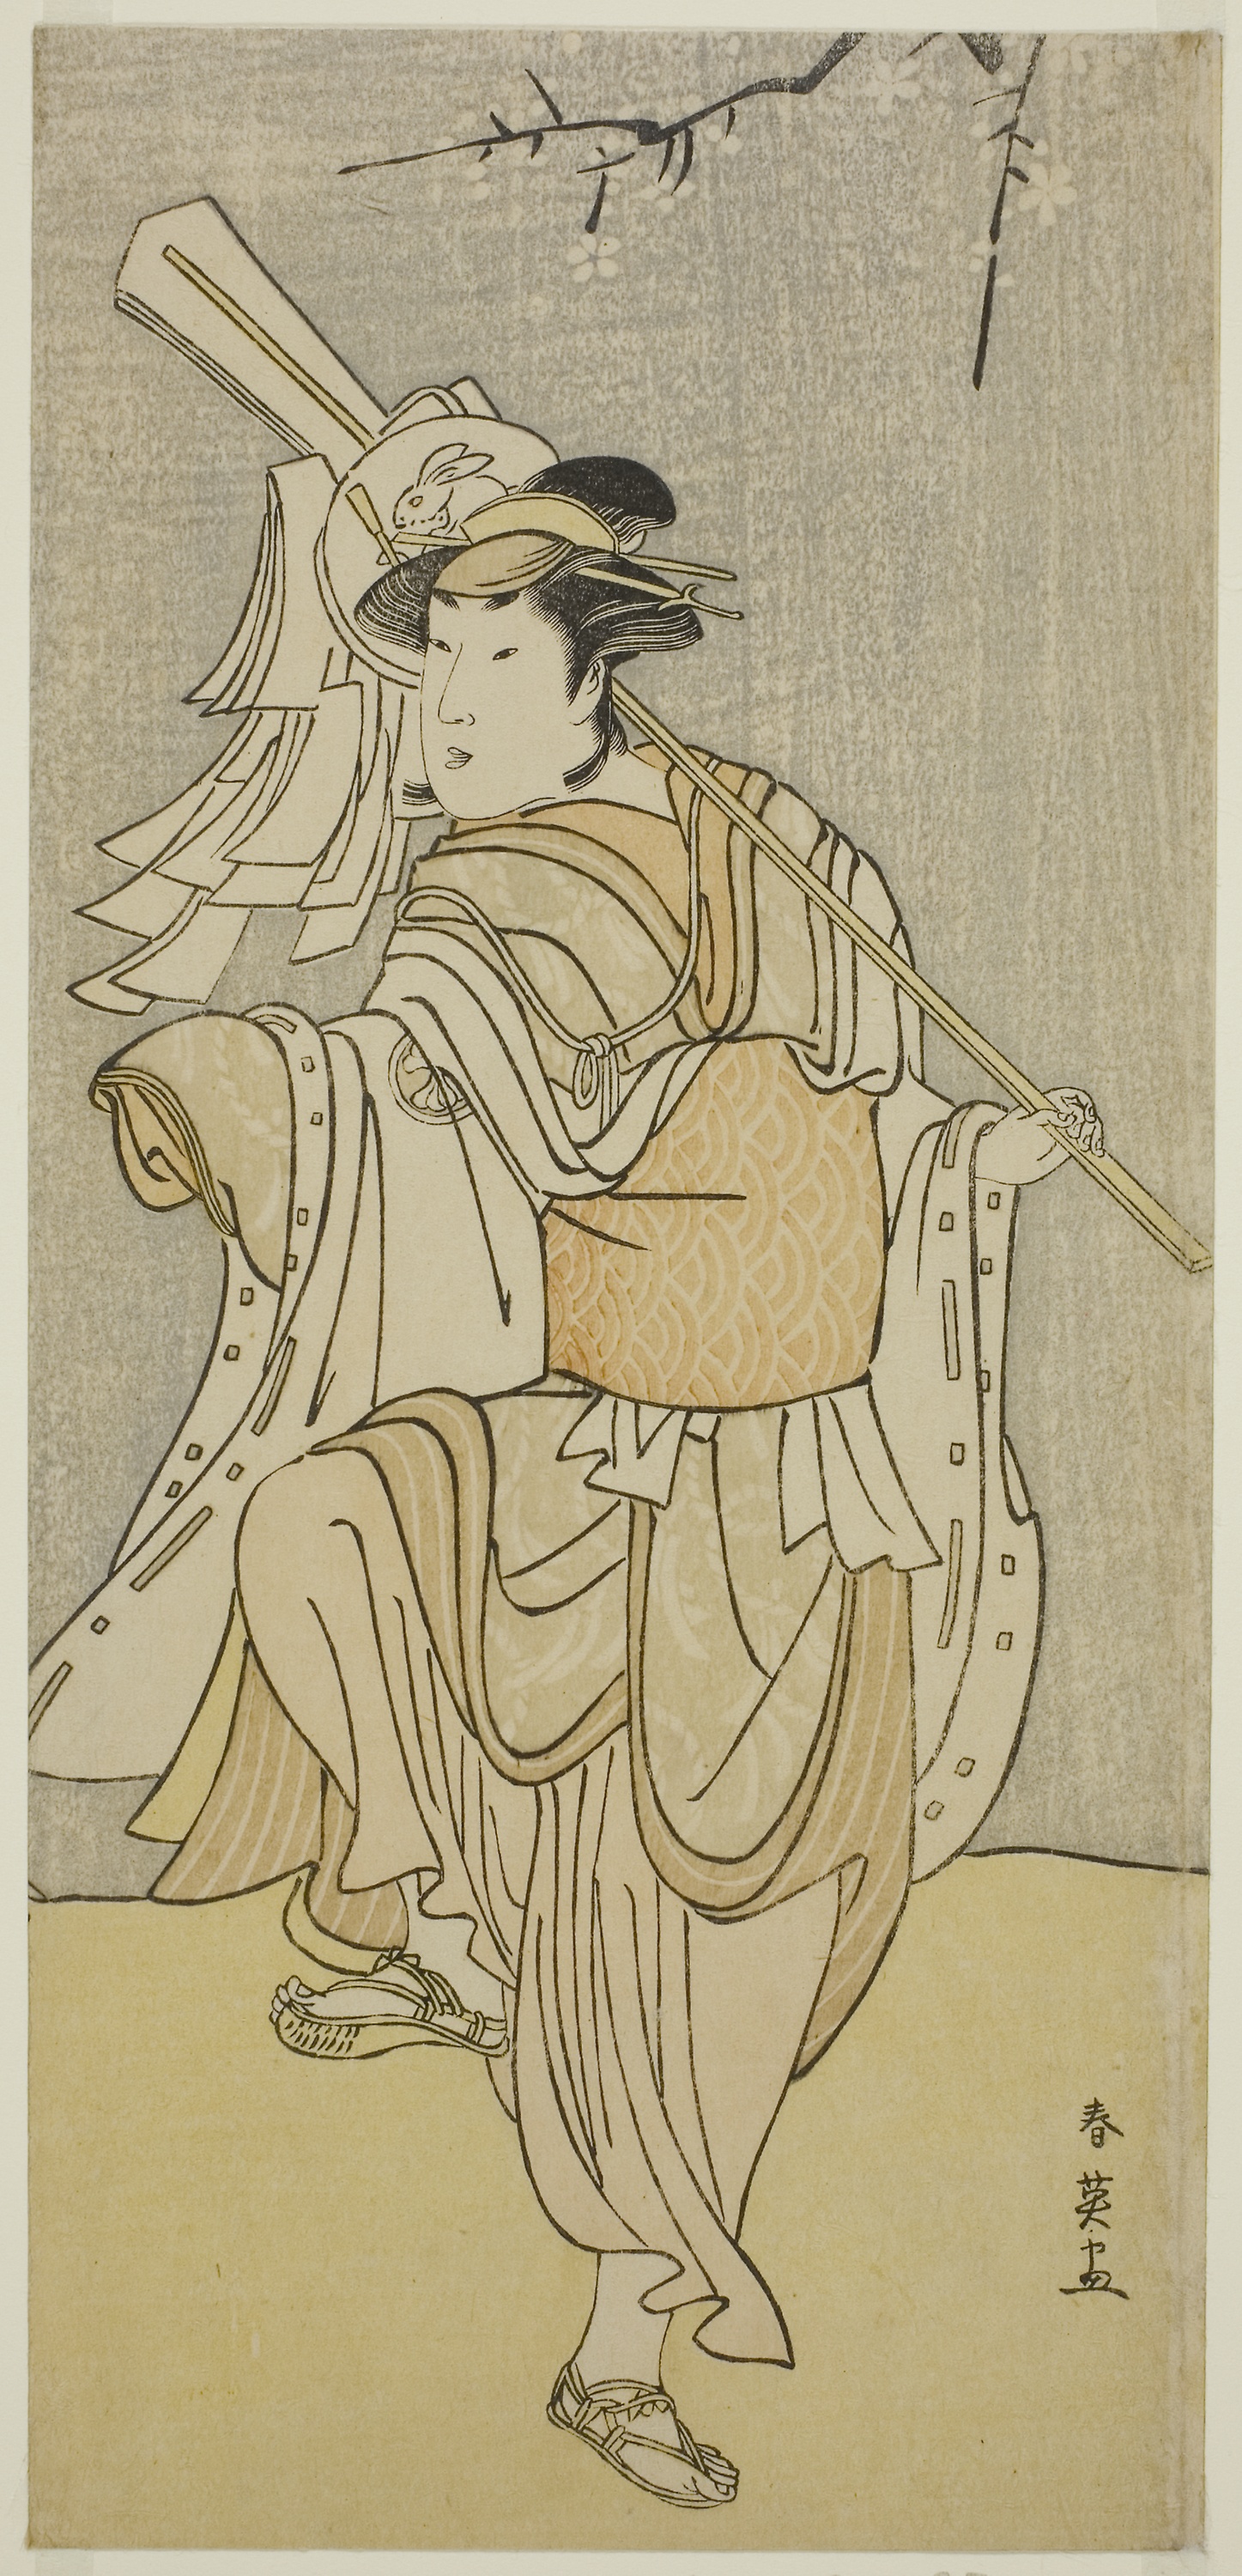
woman, clothing, art, text, cartoon, fictional character, illustration, drawing, costume design, sketch, paper, artwork, fiction, joint, printmaking, mythology, mythical creature, font